Museum van de Geest

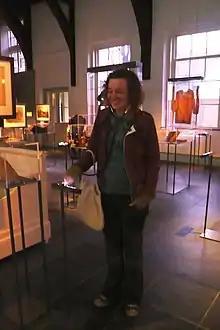
Visitors "listen" to patient oral histories using a stethoscope - the museum puts the visitor in the role of observer/doctor.

The collection is based on the artifacts of seven psychiatric hospitals; GGZ Noord-HollandNoord, Mentrum, De Meren, Buitenamstel, GGZ Dijk en Duin, De Geestgronden, and Rivierduinen. It is an interactive museum. The visitor is encouraged to think about the contrasts between sanity and insanity, between visitors and inmates, and between participants and observers. On display are the various personal effects of famous inmates of psychiatric hospitals, as well as old treatment methods and tools used by the hospitals themselves.